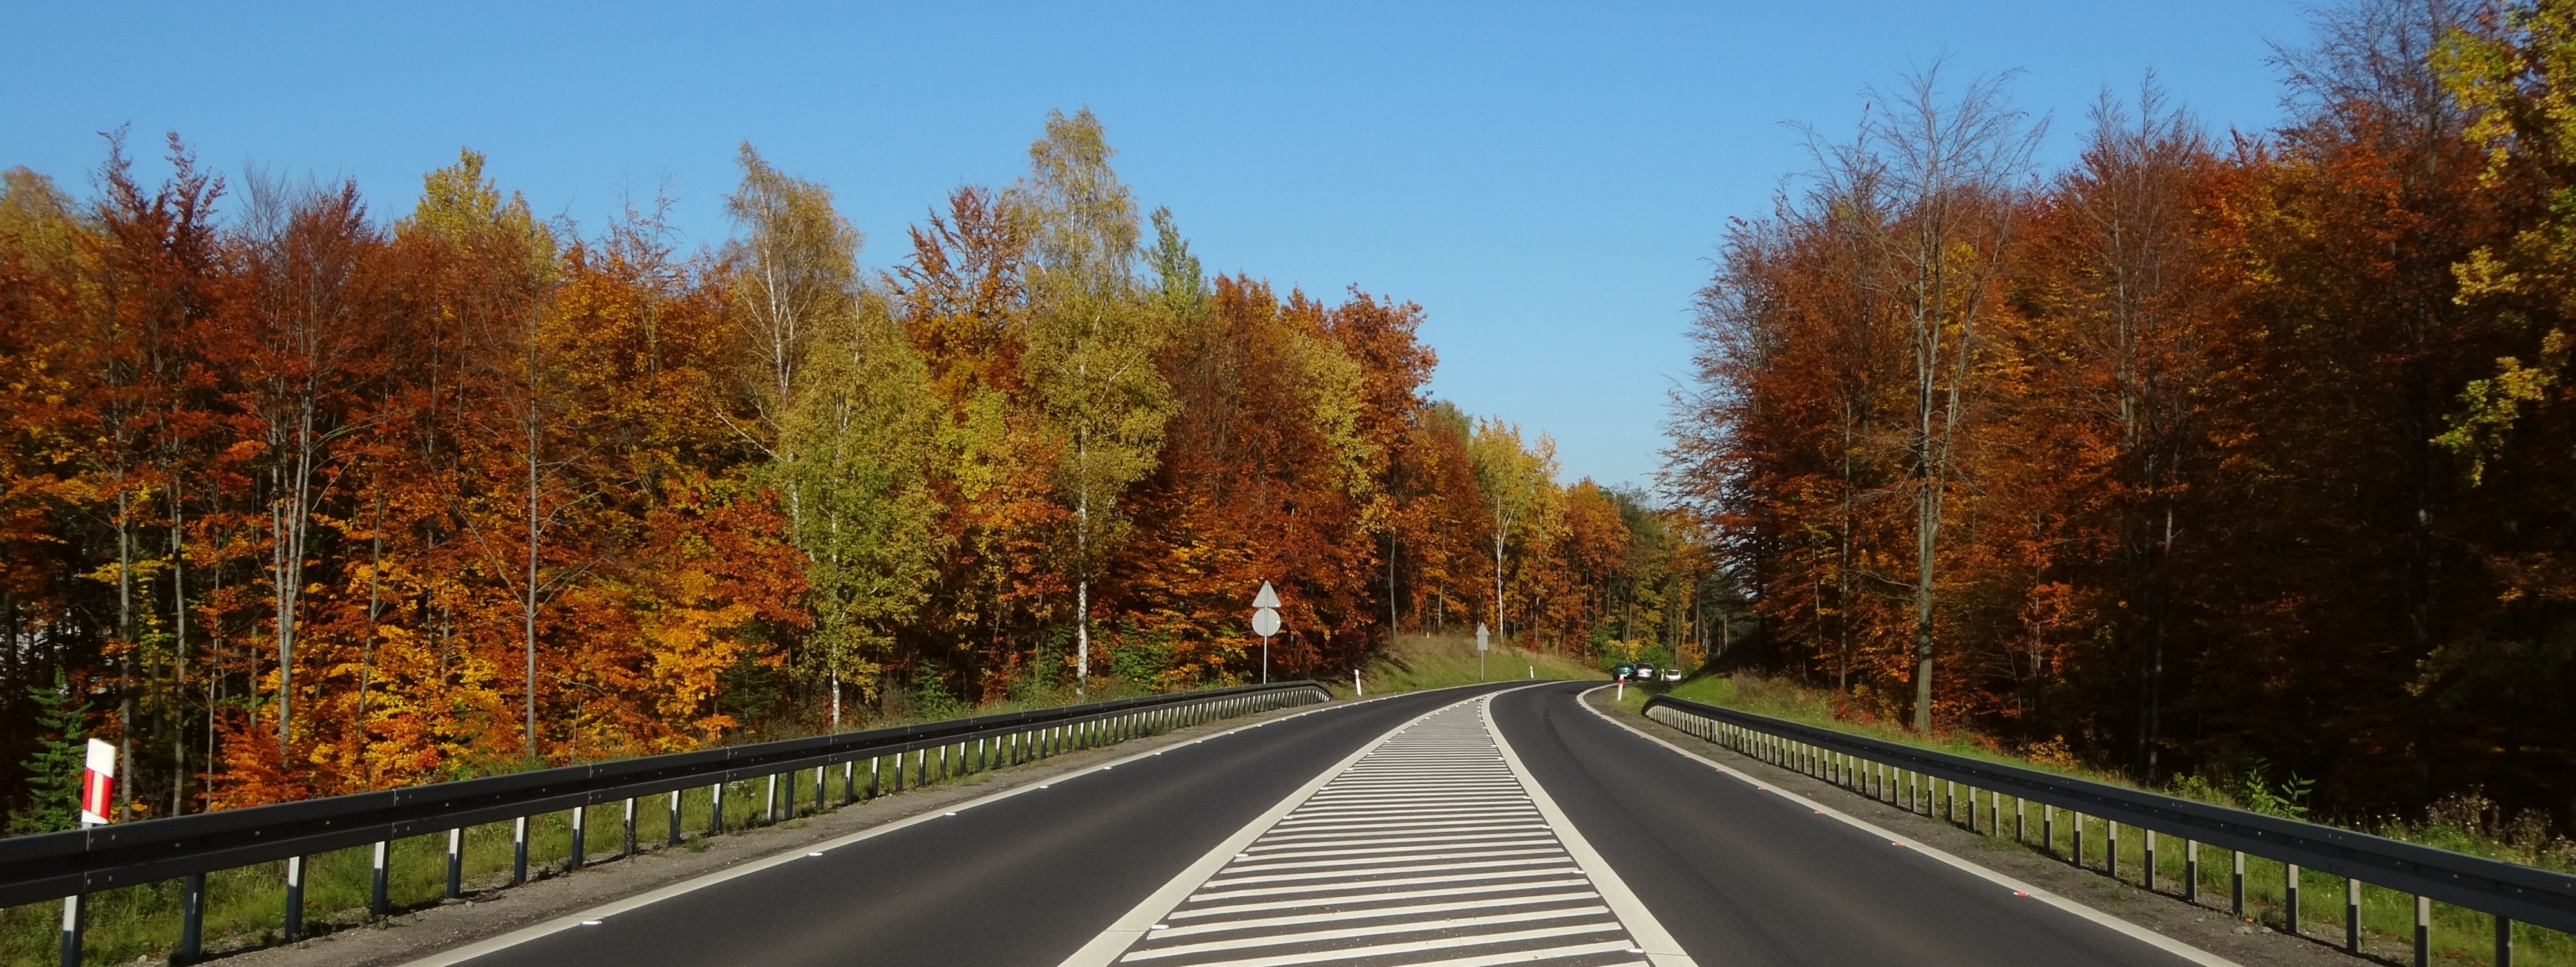
landscape, tree, nature, forest, plant, road, leaf, highway, foliage, autumn, lane, season, colors, infrastructure, poland, way, october, autumn gold, olkusz, sunny day, woody plant